Military history of Argentina

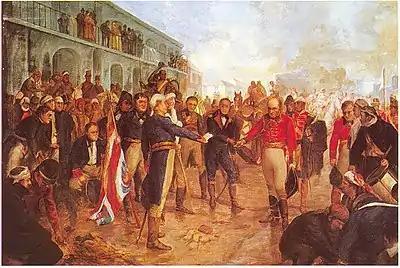
William Beresford surrenders to Santiago de Liniers after the British invasions of the Río de la Plata.

One of the first notable military conflicts taking place in modern Argentina were the British invasions of the Río de la Plata, involving both Buenos Aires and Montevideo (currently part of Uruguay). As part of the Napoleonic Wars, a British force led by William Carr Beresford occupied Buenos Aires on June 27. The French Santiago de Liniers moved to Montevideo and led the forces that would reconquer Buenos Aires on August 12, 1806. The Viceroy Rafael de Sobremonte, who had fled from the city to Córdoba, was not allowed to return, and Liniers was trusted to organize the defense of the city against a possible British counter-attack. For this end he drafted all men capable to bear arms, regardless of their social condition (including slaves), and formed militias to defend the city. The Regiment of Patricians, composed of criollo people, was created during this time.